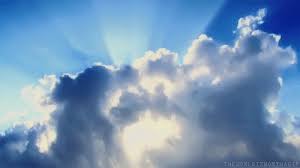
Weather: sun or clear